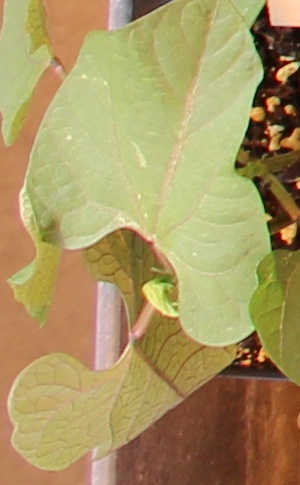
Label: Blackbean